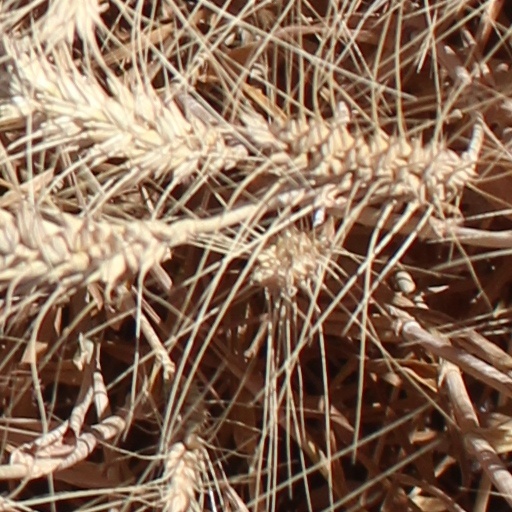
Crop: wheat